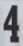
Number: 4